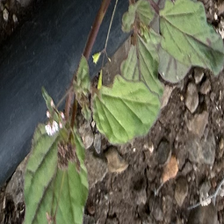
Weed species: Punarnava _(Boerhaavia diffusa)